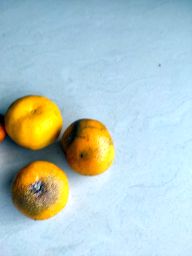
Fruit: Orange
Quality: Mixed